Goodyera pubescens

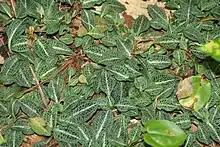
"Goodyera pubescens" along a mountain trail in central New Hampshire.

Compared to other orchid genera, "Goodyera" is fairly hardy, surviving more readily in colder conditions, being able to utilize a wider variety of nutrients, and thriving in more types of soil under more broad lighting conditions. "Goodyera pubescens" has a germination rate of over 90% even in very cold climates, which is why it is found in very cold climates such as the northern US and Canada. This species prefers loamy soils or humus, but it will also grow into decaying wood of "Liriodendron tulipifera" or "Quercus alba" with a preference towards woody substrates with a high amount of fungal activity. However, the rhizomes of "G. pubescens" cannot survive particularly harsh winters in the northern edge of its distribution.